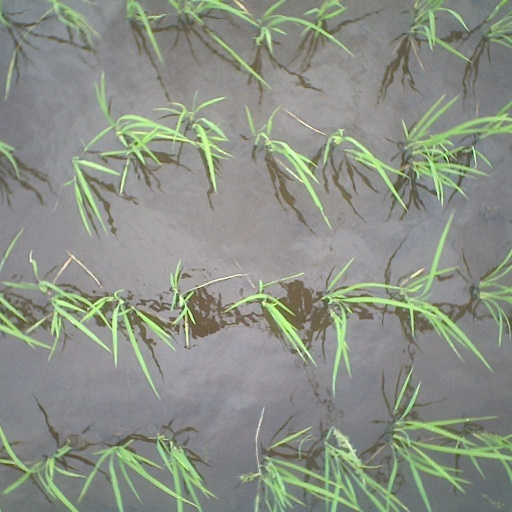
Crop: rice